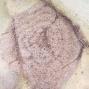
Crop: Tomato
Condition: alternaria-d